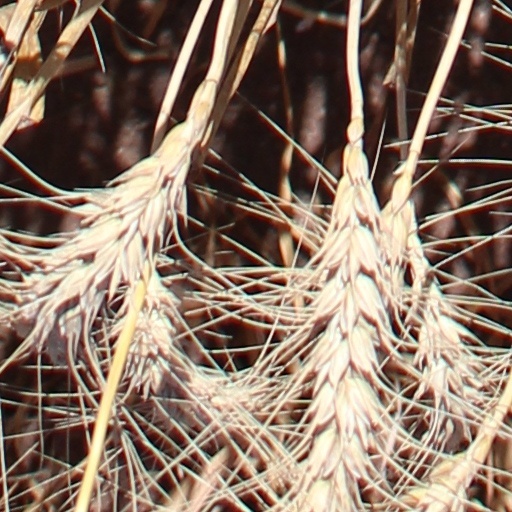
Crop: wheat